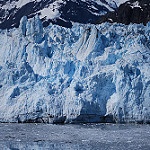
Scene: Outdoor